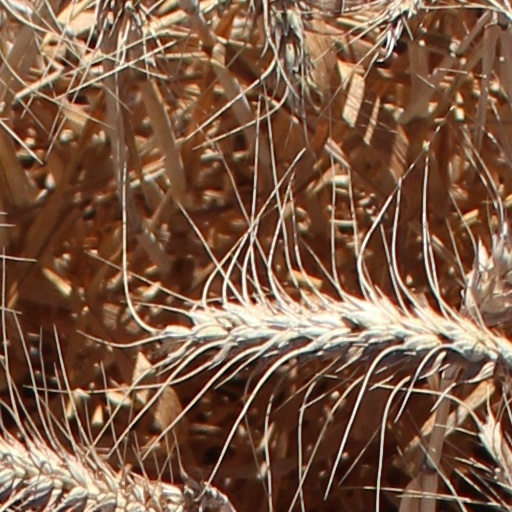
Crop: wheat